Las Vegas Cool Hand

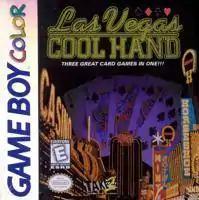
North American cover art

Las Vegas Cool Hand, known as Cool Hand in Europe, is a casino game developed by Tarantula Studios and published by Take-Two Interactive for the Game Boy Color. It was released on December 1, 1998 in North America and Europe. The game was ported exclusively in Europe on 1998 for the Game Boy.